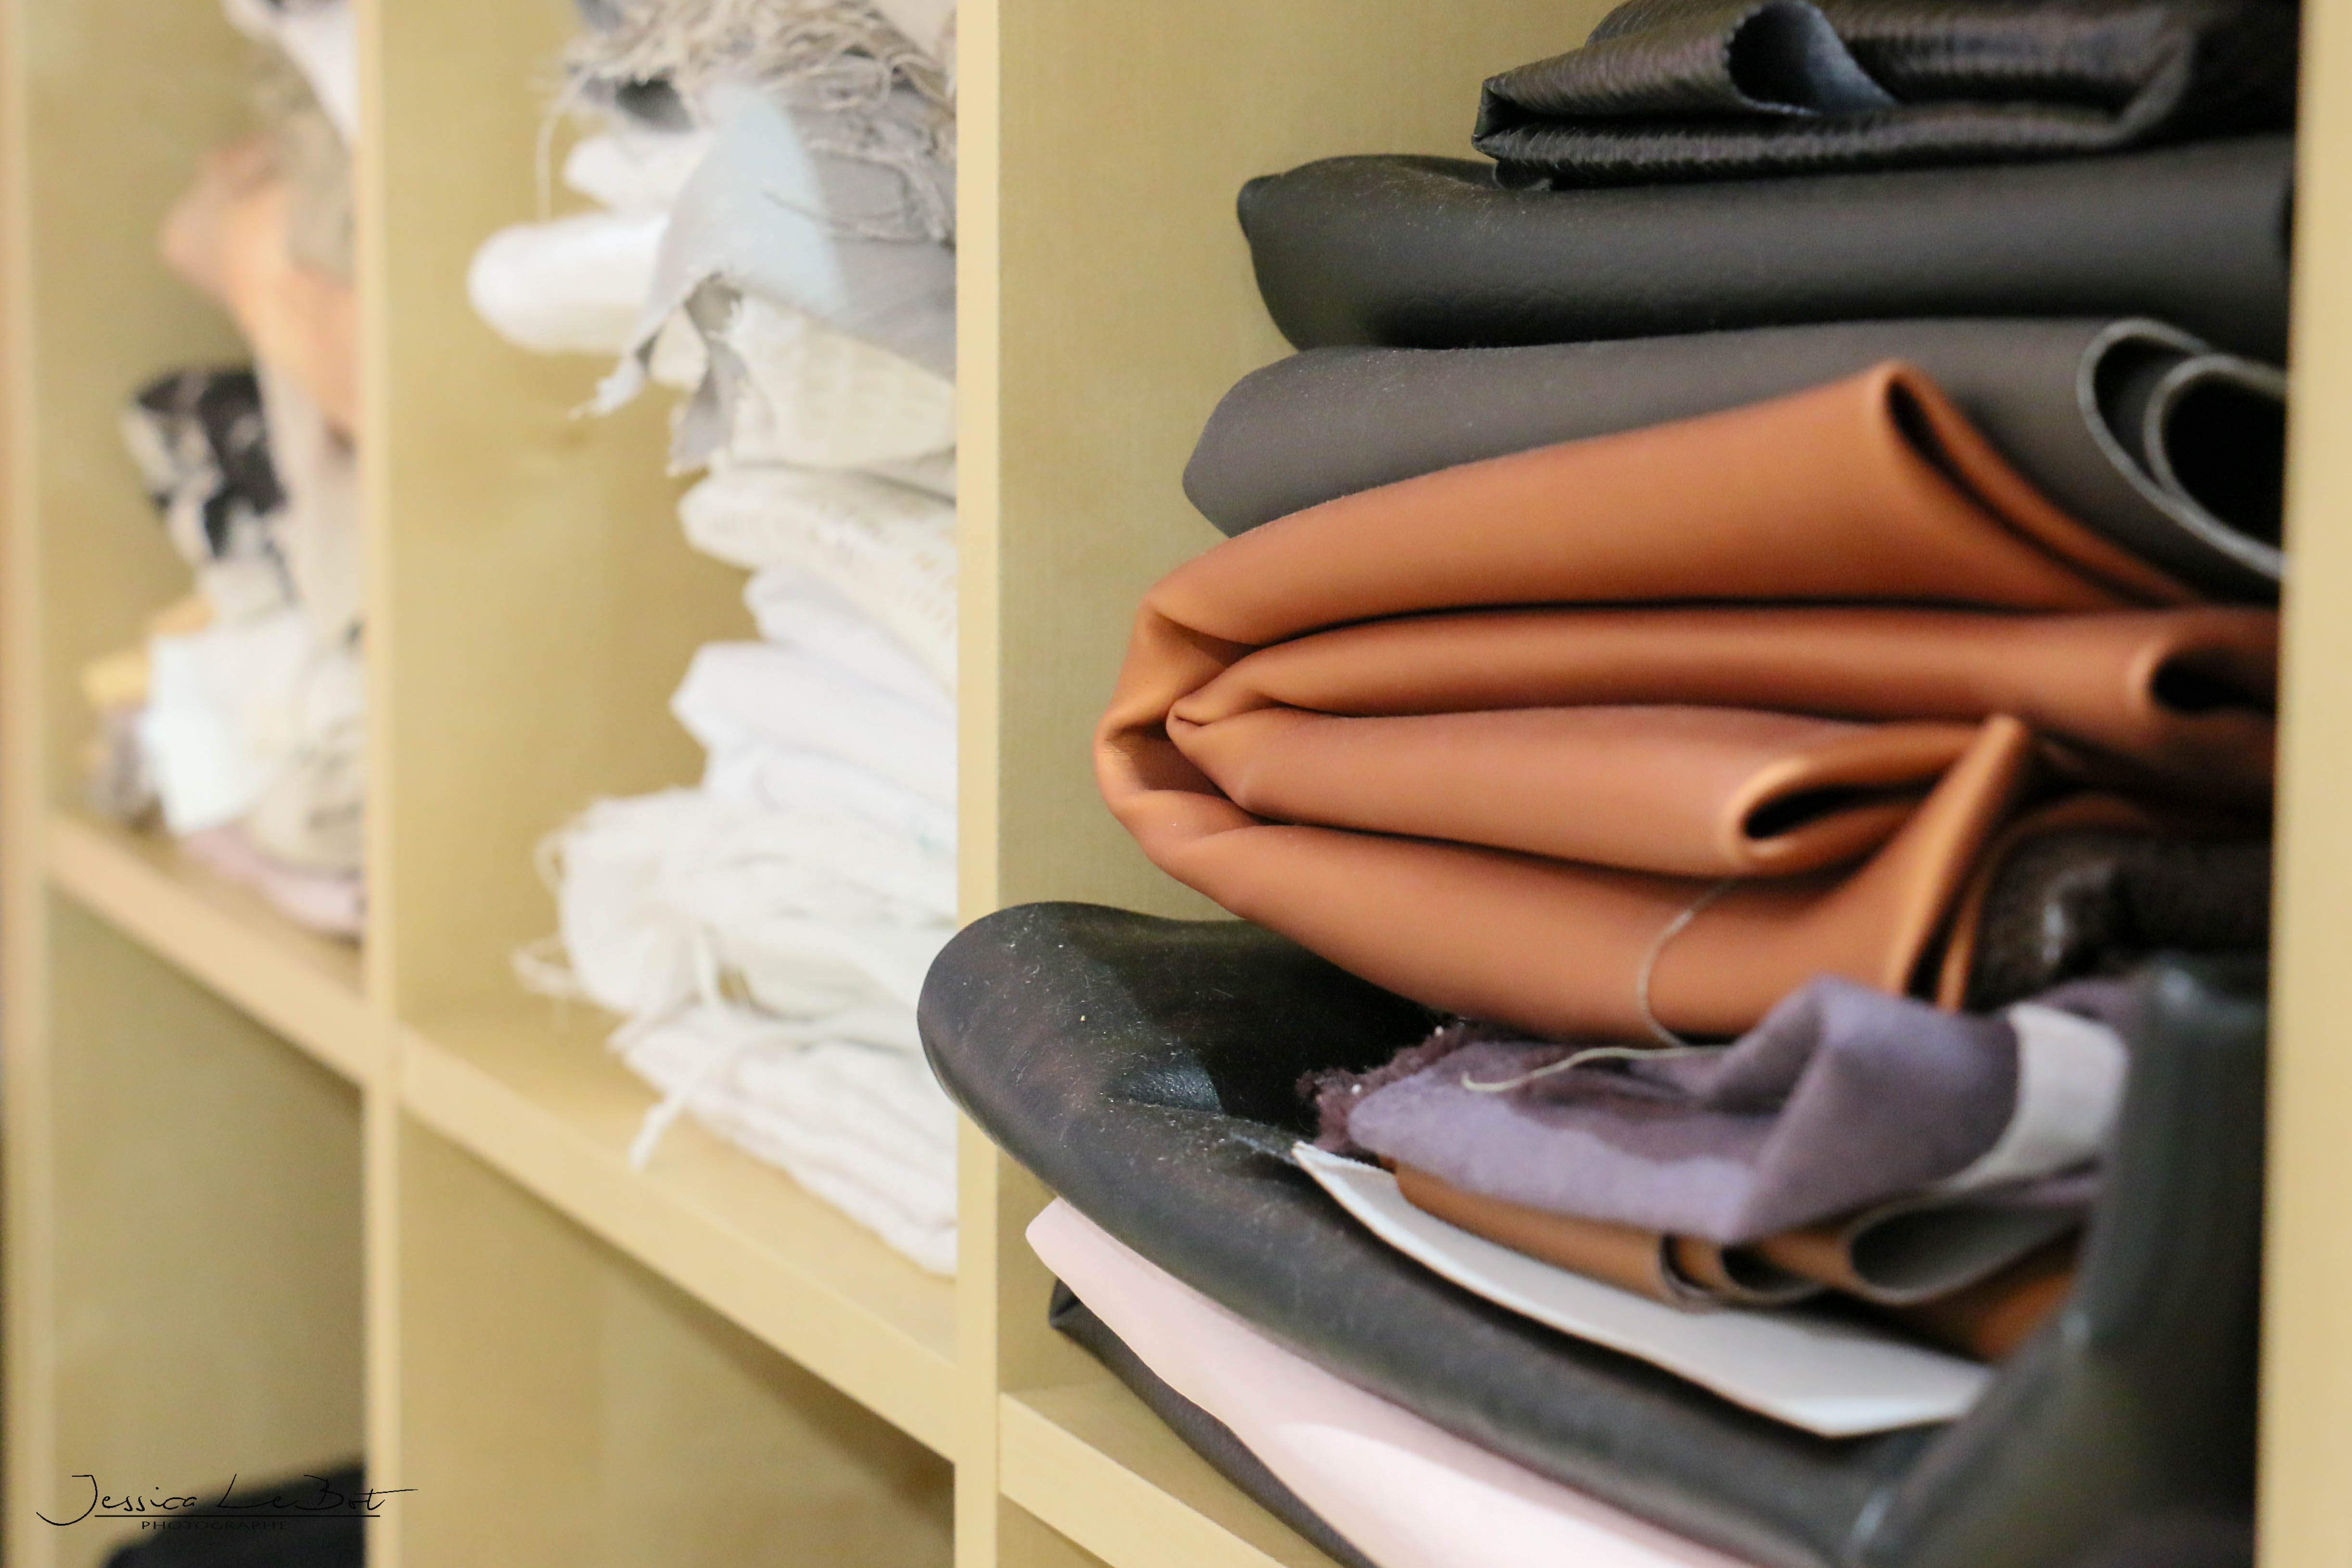
fabrics, room, furniture, footwear, closet, shoe